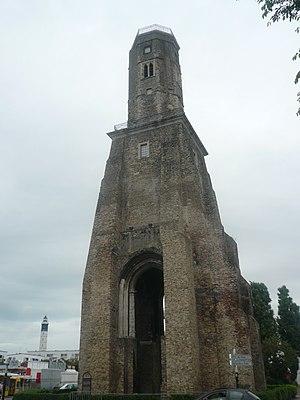
Tour du guet et phare de Calais
Le Courgain Maritime est le quartier de Calais le plus proche des ports.
Cet article recense une partie des monuments historiques du Pas-de-Calais, en France.